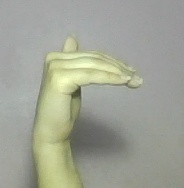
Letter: khaa